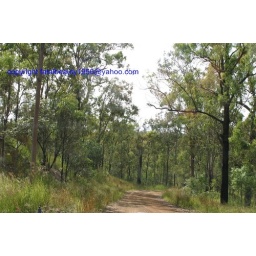
sunny dirt road and trees in the country